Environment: real
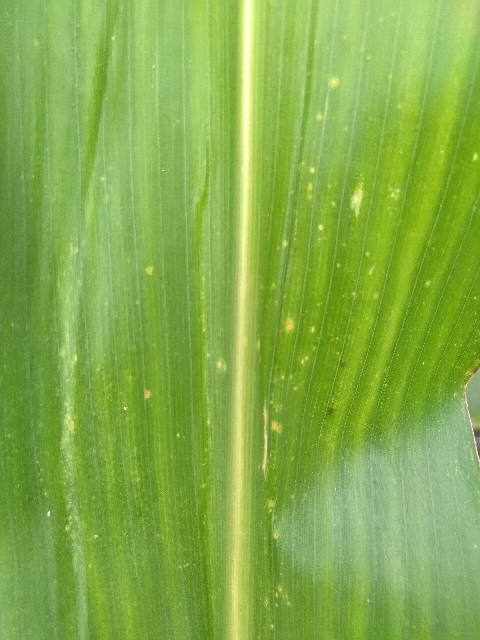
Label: lethal_necrosis